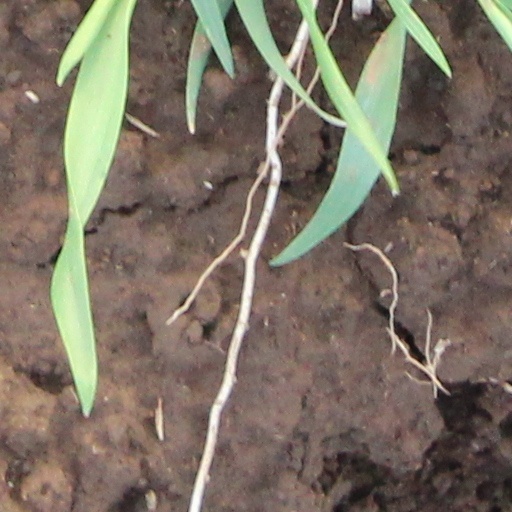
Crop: wheat